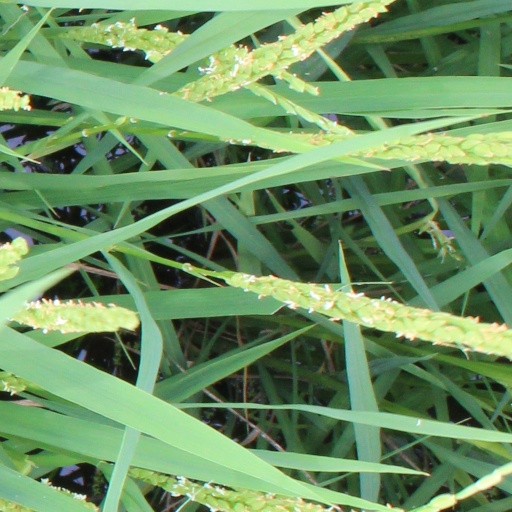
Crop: rice